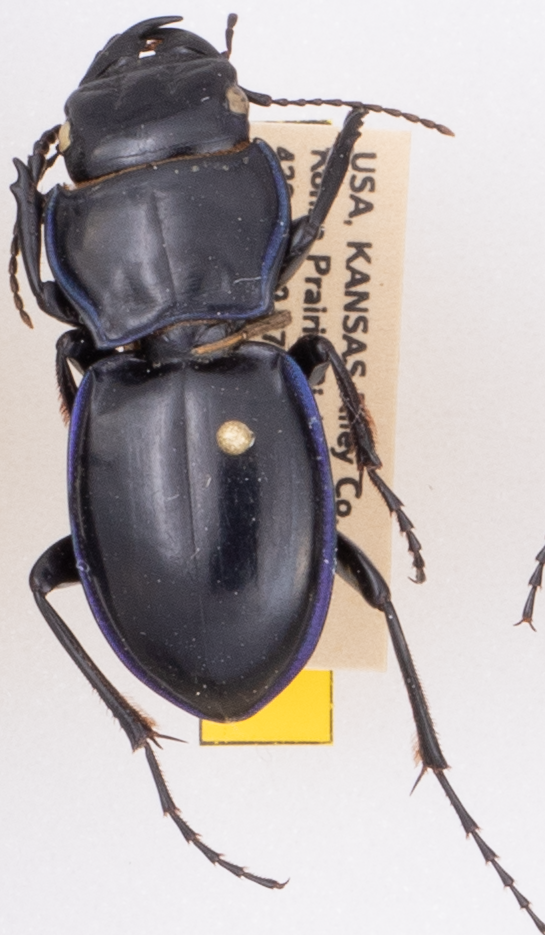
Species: Pasimachus elongatus
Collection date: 2019-06-03
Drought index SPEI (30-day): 1.77
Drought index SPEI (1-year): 1.45
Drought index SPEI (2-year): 0.03